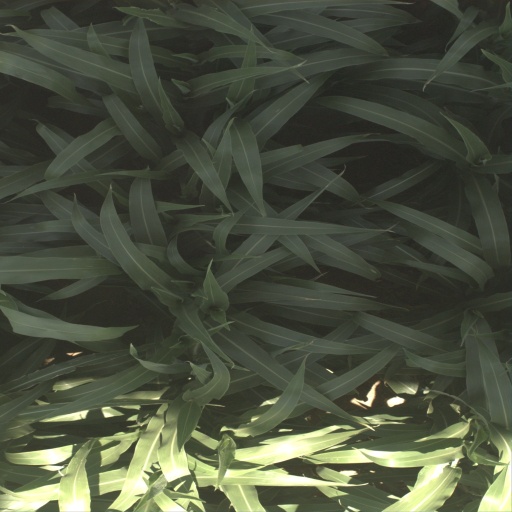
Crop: sorghum